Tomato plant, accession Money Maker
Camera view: vertical (180 deg); turntable rotation: 240 degrees
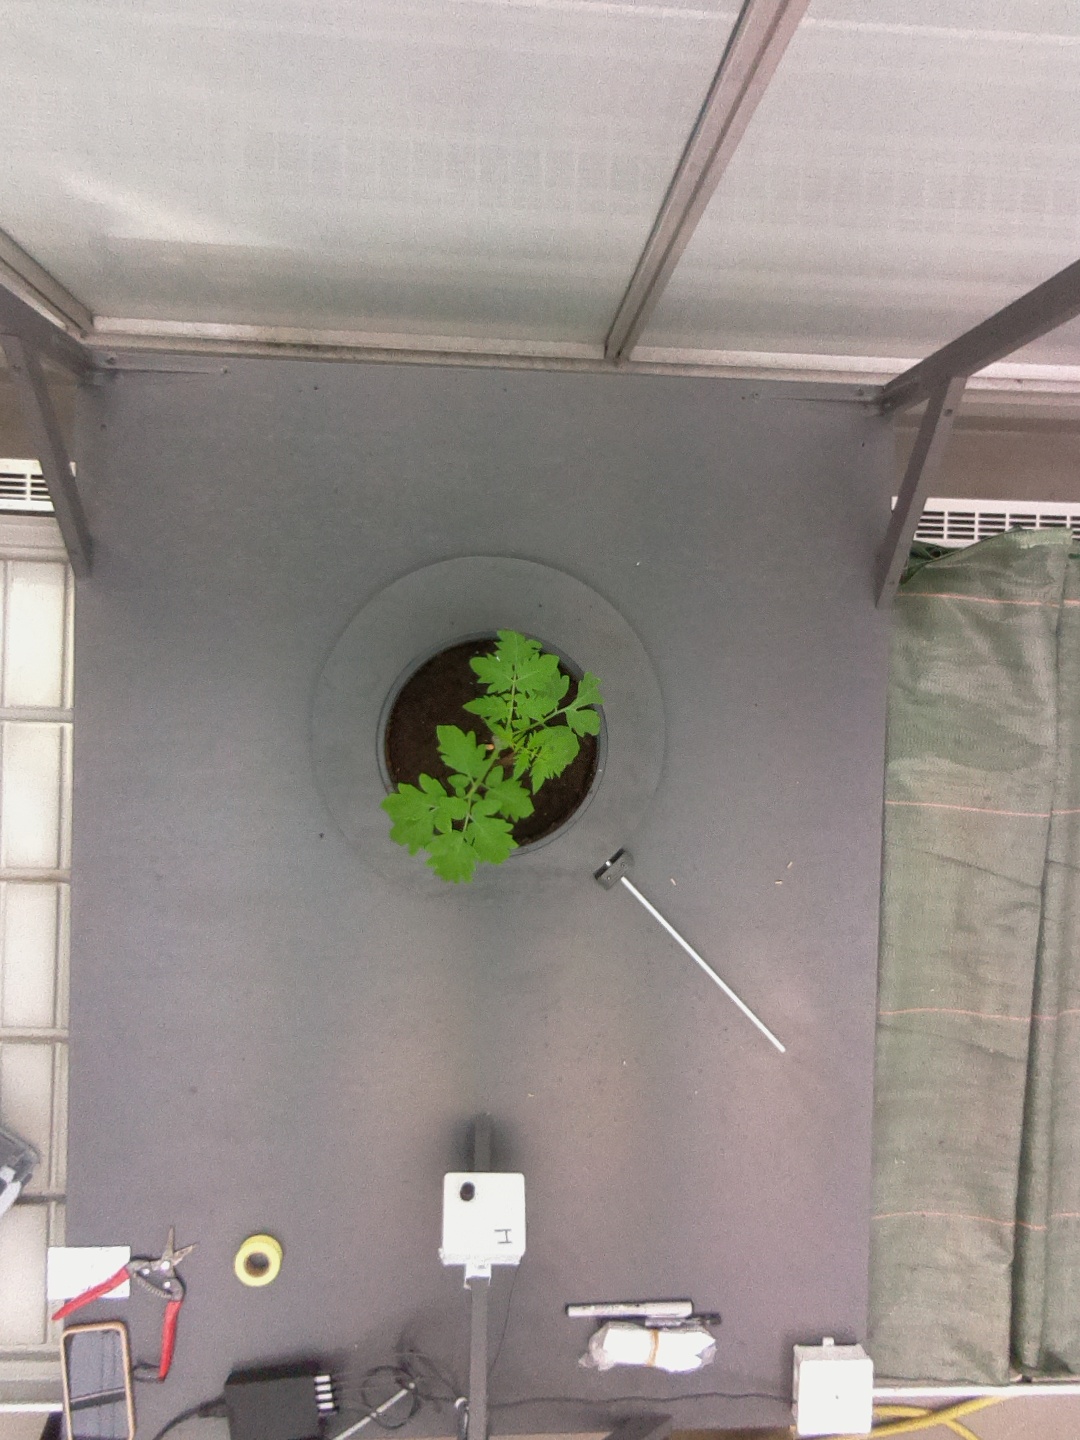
BBCH growth stage 13: 6 of true leaves visible